Adam Michał Czartoryski

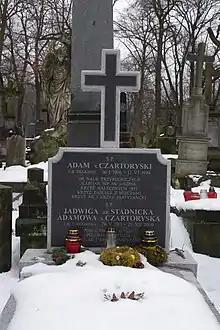

Prince Adam Michał Czartoryski (1906–1998) was a Polish noble (szlachcic) of the Czartoryski magnate.